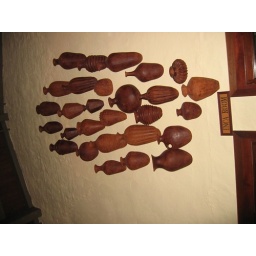
the pots are stuck in the wall